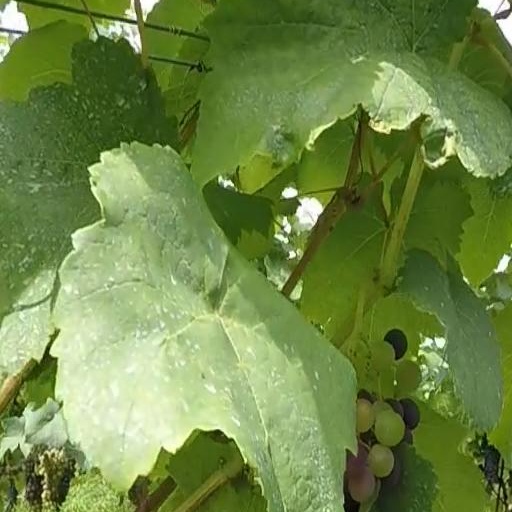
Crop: grape